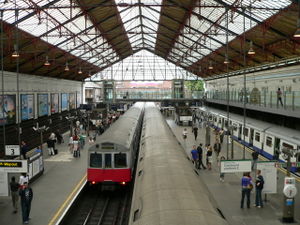
District line / Rute / Jernbanen
Overblik over District line-perronerne på Earl's Court
District line er en London Underground-bane, der krydser Storlondon fra øst til vest. Fra Upminster, den østlige endestation, forløber banen gennem det centrale London til Earl's Court, før den deler sig i tre vestlige afgreninger, til Ealing Broadway, Wimbledon og Richmond. Der er en kort gren, der går fra Earl's Court til Kensington. En gren forløber også fra Earl's Court mod nord til Edgware Road via Paddington. Banen er farvet grøn på netværkskortet, og den betjener 60 stationer på 64 km, og med broer over Themsen på Wimbledon- og Richmond-grenene, er det den eneste London Underground-bane, der krydser floden på denne måde. Sporet og stationer mellem Barking og Aldgate East deles med Hammersmith & City line, og mellem Tower Hill og Gloucester Road, samt Edgware Road-grenen deles med Circle line. Nogle af stationerne deles med Piccadilly line. Modsat Londons dybtliggende tube-baner er jernbanetunnellerne beliggende lige under overfladen og er af en størrelse svarende til de britiske fjernbaner.